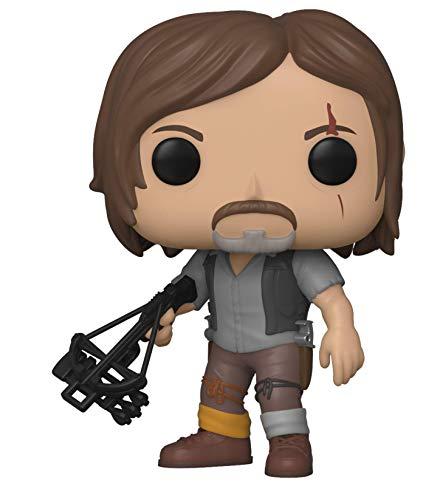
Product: Funko Pop! TV: The Walking Dead - Daryl
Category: Toys & Games | Toy Figures & Playsets | Action Figures
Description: From the Walking Dead, Daryl, as a stylized POP vinyl from Funko.
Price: $8.92
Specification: ProductDimensions:2.5x2.5x3.8inches|ItemWeight:4.8ounces|ShippingWeight:4.8ounces(Viewshippingratesandpolicies)|ASIN:B07QGWYPDG|Itemmodelnumber:43531|Manufacturerrecommendedage:6yearsandup